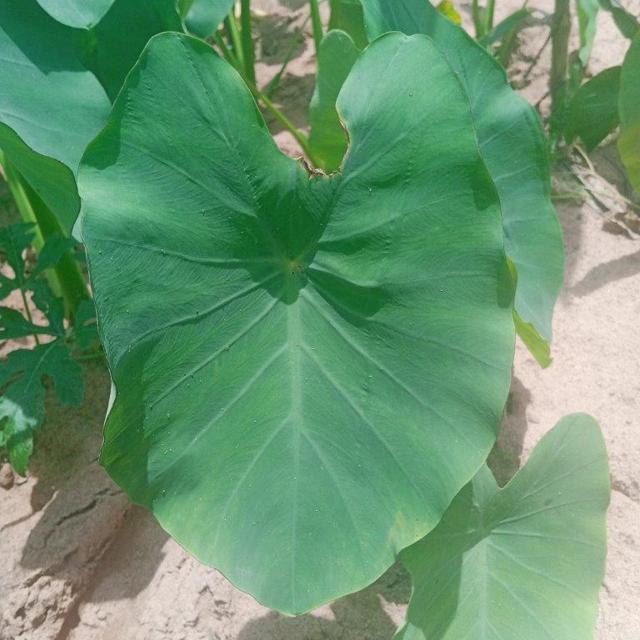
Label: Healthy